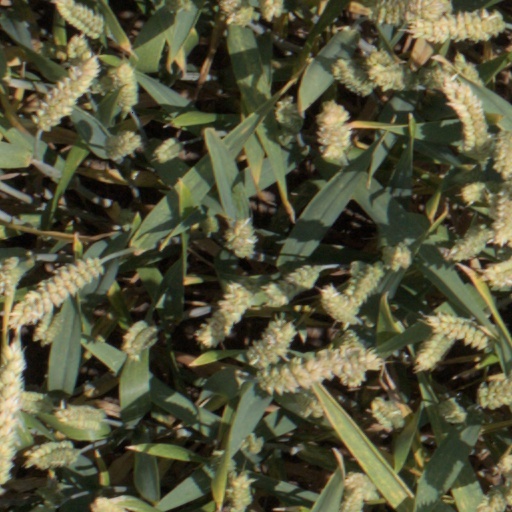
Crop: wheat